Davidson, North Carolina

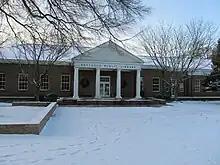
Davidson Public Library

Davidson is served by a branch of the Public Library of Charlotte and Mecklenburg County. The library is located on the Green in Davidson.